Blind Chance

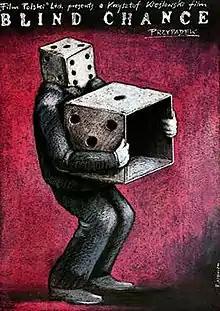
Theatrical release poster

Blind Chance is a Polish film written and directed by Krzysztof Kieślowski and starring Bogusław Linda. The film presents three separate storylines, told in succession, about a man running after a train and how such an ordinary incident could influence the rest of the man's life. Originally completed in 1981, "Blind Chance" was suppressed by the Polish authorities for several years until its delayed release in Poland on 10 January 1987 in a censored form.